Carolina Arienti Lattanzi

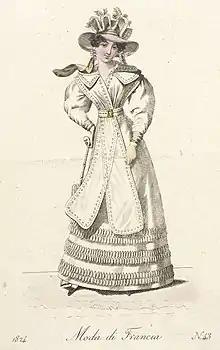
Fashion plate from "Corriere delle Dame", circa 1824 (Los Angeles County Museum of Art)

In 1804, in Milan, the Lattanzis co-founded "Corriere delle Dame" (Ladies' Courier), one of the first Italian periodicals targeted to a female audience, which covered women's fashion, literature, current events, practical advice, and theatrical reviews. It was among the first periodicals that included illustrations of fashions. Lattanzi chose to launch the periodical in the year before Bonaparte would be crowned King of Italy, anticipating the balls that would take place, at which Milanese high society would want to be dressed fashionably. With this publicity and advertisements that targeted Napoleon's Milanese court, Lattanzi had about 700 subscribers by 1811. In addition to its fashion-oriented content, "Corriere delle Dame" published a supplement called "Termometro Politico" (Political Thermometer), which covered political issues. It also published musical scores, such as the cavatina for guitar by Nicola Moretti, and pamphlets, such as l’"Elogio storico della Contessa Paolina Secco-Suardo-Grismondi tra le Pastorelle d’Arcadia Lesbia Cidonia". After Lattanzi's death in 1818, the editorship passed to another woman, Giuditta Lampugnani. It continued to be published until 1875.